Light Sleeper

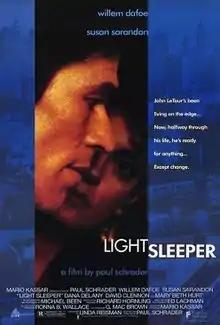
Theatrical release poster

Light Sleeper is a 1992 American crime drama film written and directed by Paul Schrader and starring Willem Dafoe, Susan Sarandon, and Dana Delany. Set in New York City during a sanitation strike, the gritty neo-noir film stars Dafoe as a high-class drug dealer battling a midlife crisis before becoming embroiled in tragic events following the chance encounter with a former girlfriend. While under-performing at the box office, the film was regarded favorably by critics.